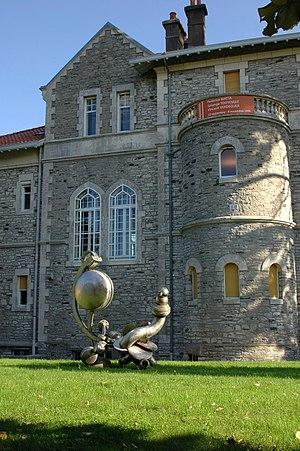
Anglet, la mairie et la fontaine Double flux de Claude Viseux (1927-2008). Photographie prise le 16 août 2006 par Harrieta171.
Anglet est une commune française, située au bord de l'océan Atlantique, dans le département des Pyrénées-Atlantiques en région Nouvelle-Aquitaine.
Claude Viseux est un peintre, sculpteur et graveur aquafortiste et lithographe français né le 3 juillet 1927 à Champagne-sur-Oise et mort le 9 novembre 2008 à Anglet.